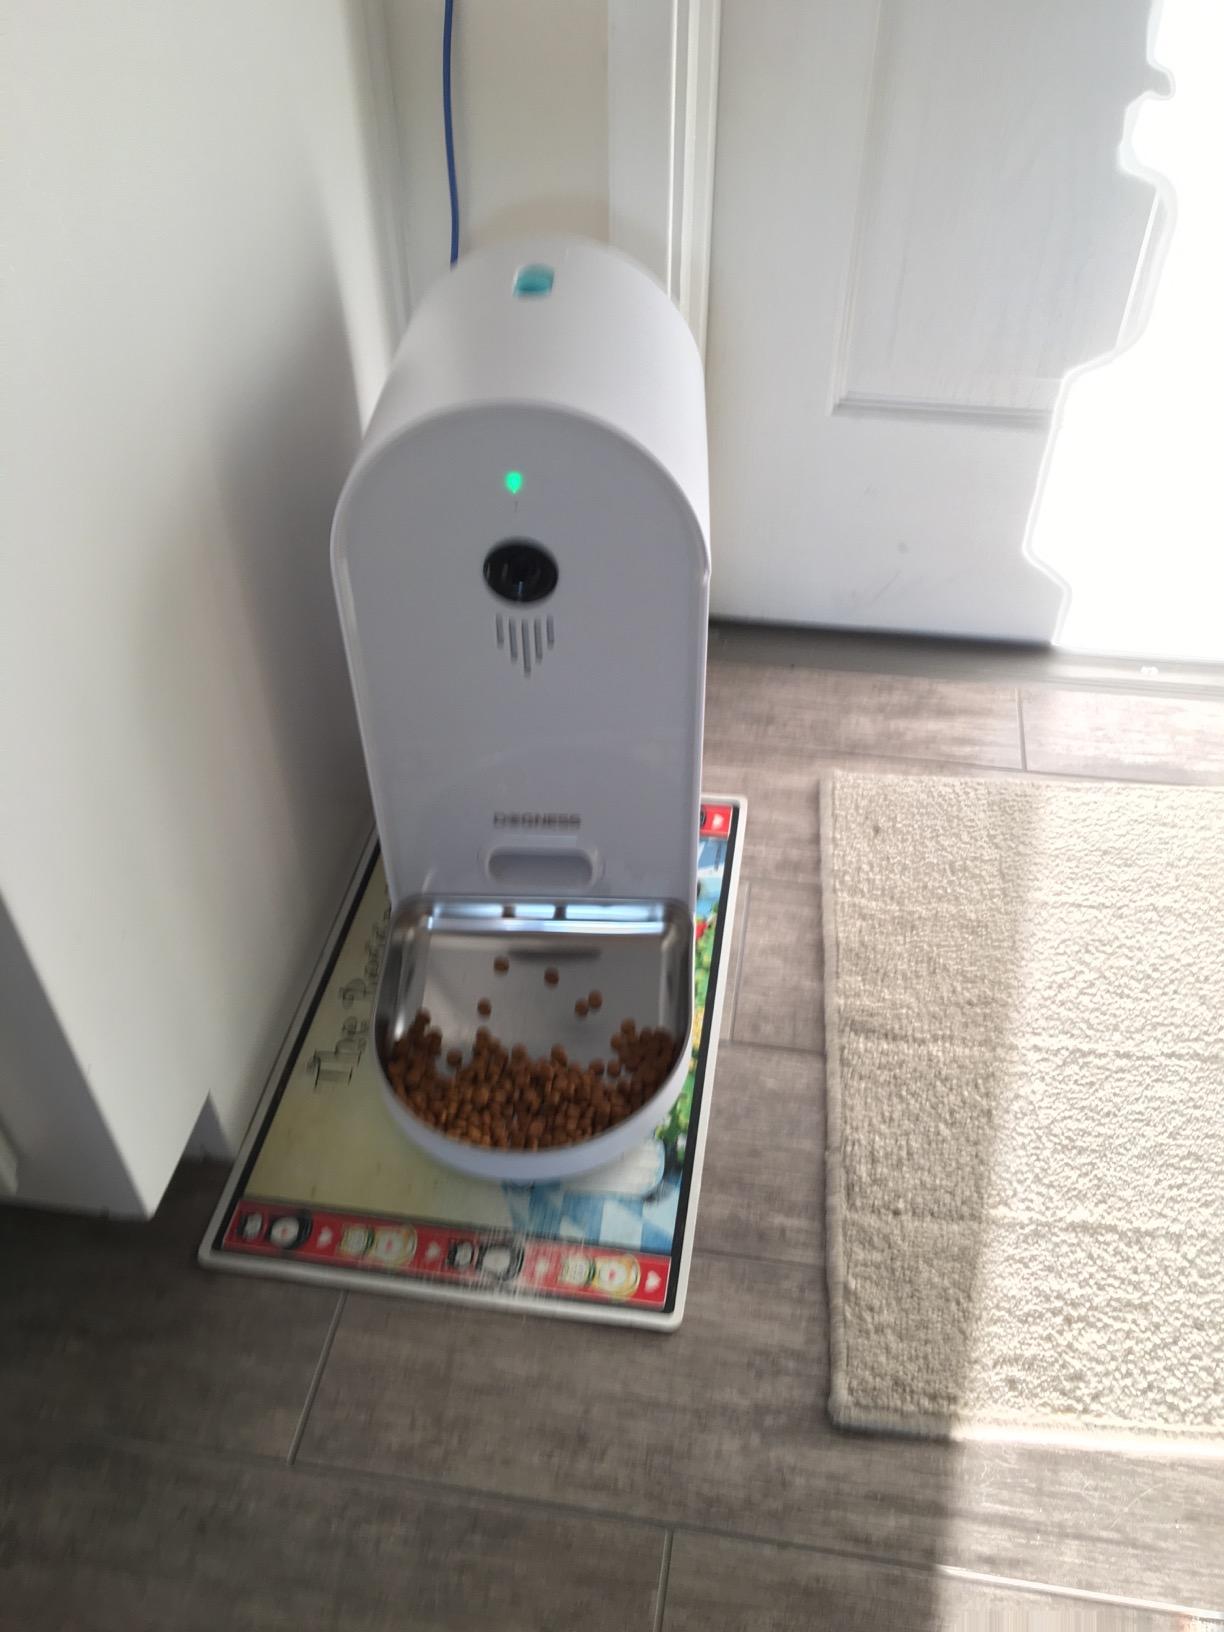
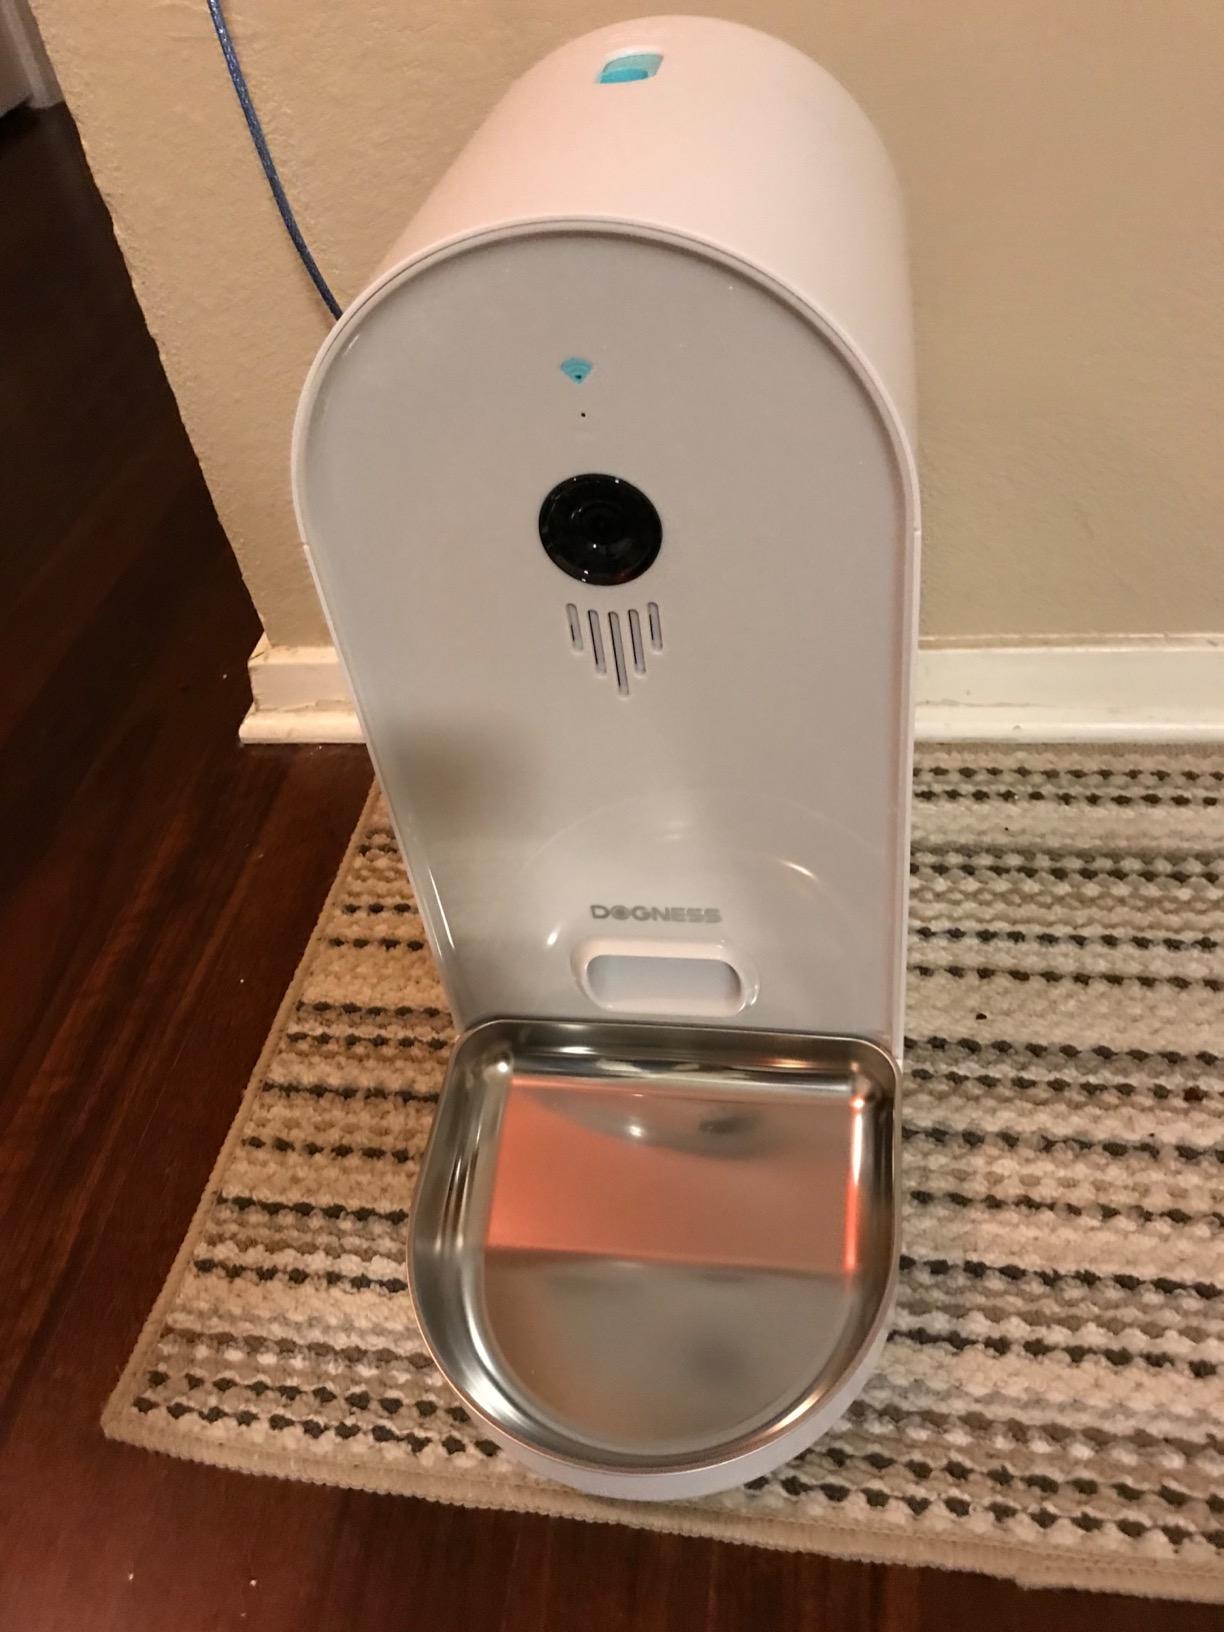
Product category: items_feeder
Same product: yes